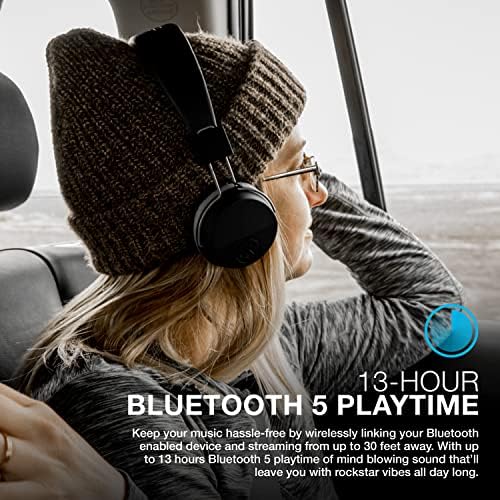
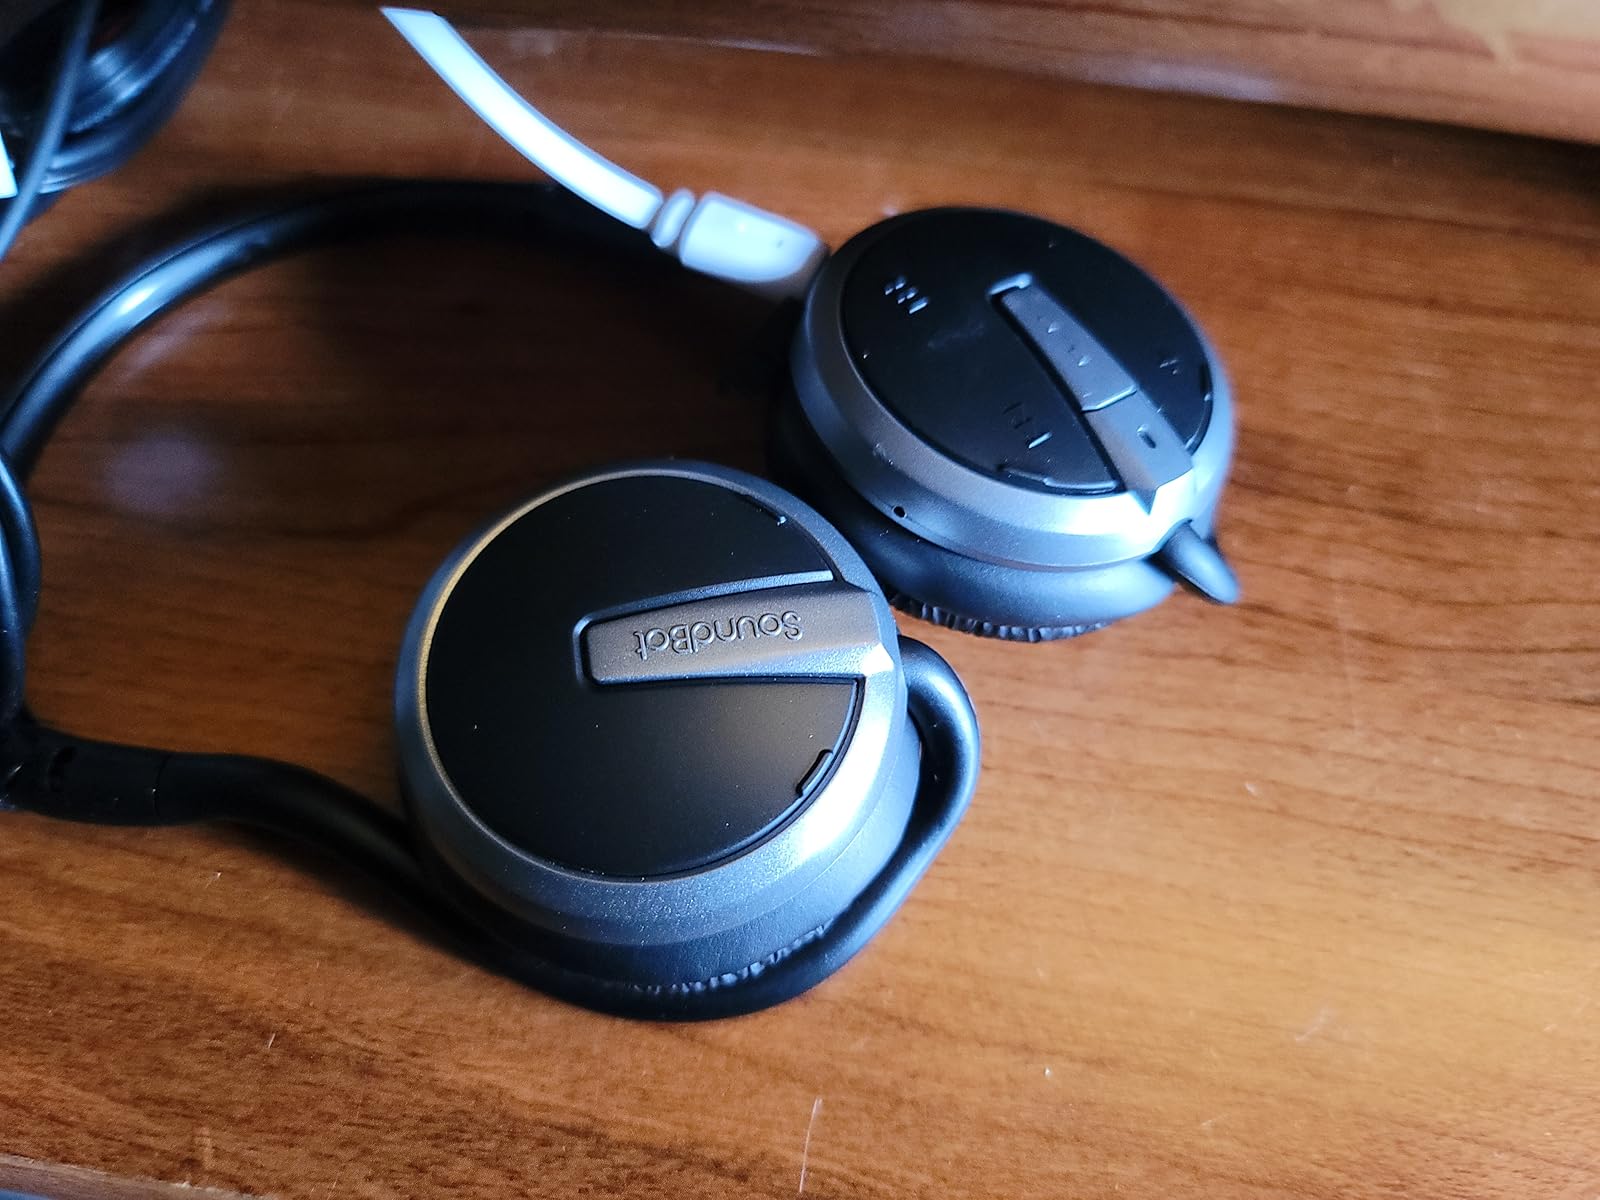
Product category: headphones
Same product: no